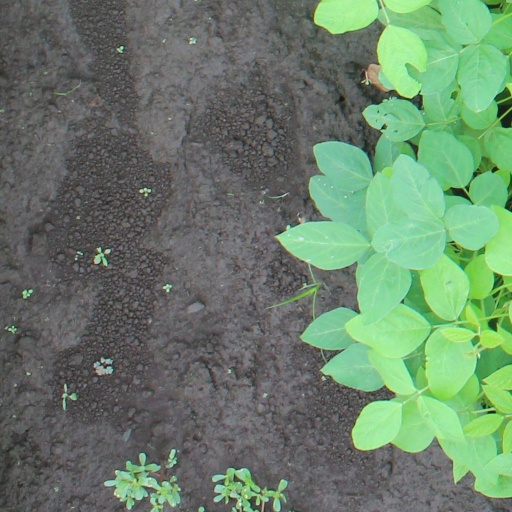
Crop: soybean